SS Exodus

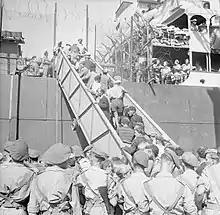
British troops putting Jewish refugees aboard "Empire Rival"

As the ship left port, the sloop and RAF aircraft shadowed her. Later, the destroyer relieved "Mermaid". Each day during the voyage, the Royal Navy ship shadowing her came within hailing distance of "Exodus 1947" and asked whether she was carrying any migrants to Palestine. Instead of answering the question, "Exodus 1947" responded by playing one of Edward Elgar's "Pomp and Circumstance Marches" over her public address system.